Banner of Peace

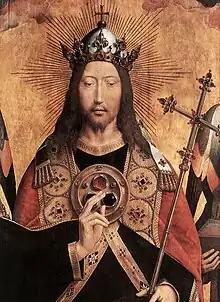
A painting of Christ with a crown and a mantle closed with a circular broach featuring three round stones.

"The sign of the banner was also found at the Temple of Heaven. "Tamga" of Tamerlane consists of the same sign. The sign of Three Treasures is well known for many countries of the East. On the chest of Tibetan women one can see a large fibula which is the sign. The same fibulas we see also in Caucasian findings and in Scandinavia. Madonna of Strasbourg has the same sign as well as the Spanish Saints. The same sign is on the icons of St. Sergius and St. Nicholas Miracle-Worker. The sign as a large breast fibula is depicted on Christ's breast on the well-known H. Memling's picture. When we go over sacramental pictures of Byzantine, Roma, the same symbol ties the sacramental pictures on over the world."